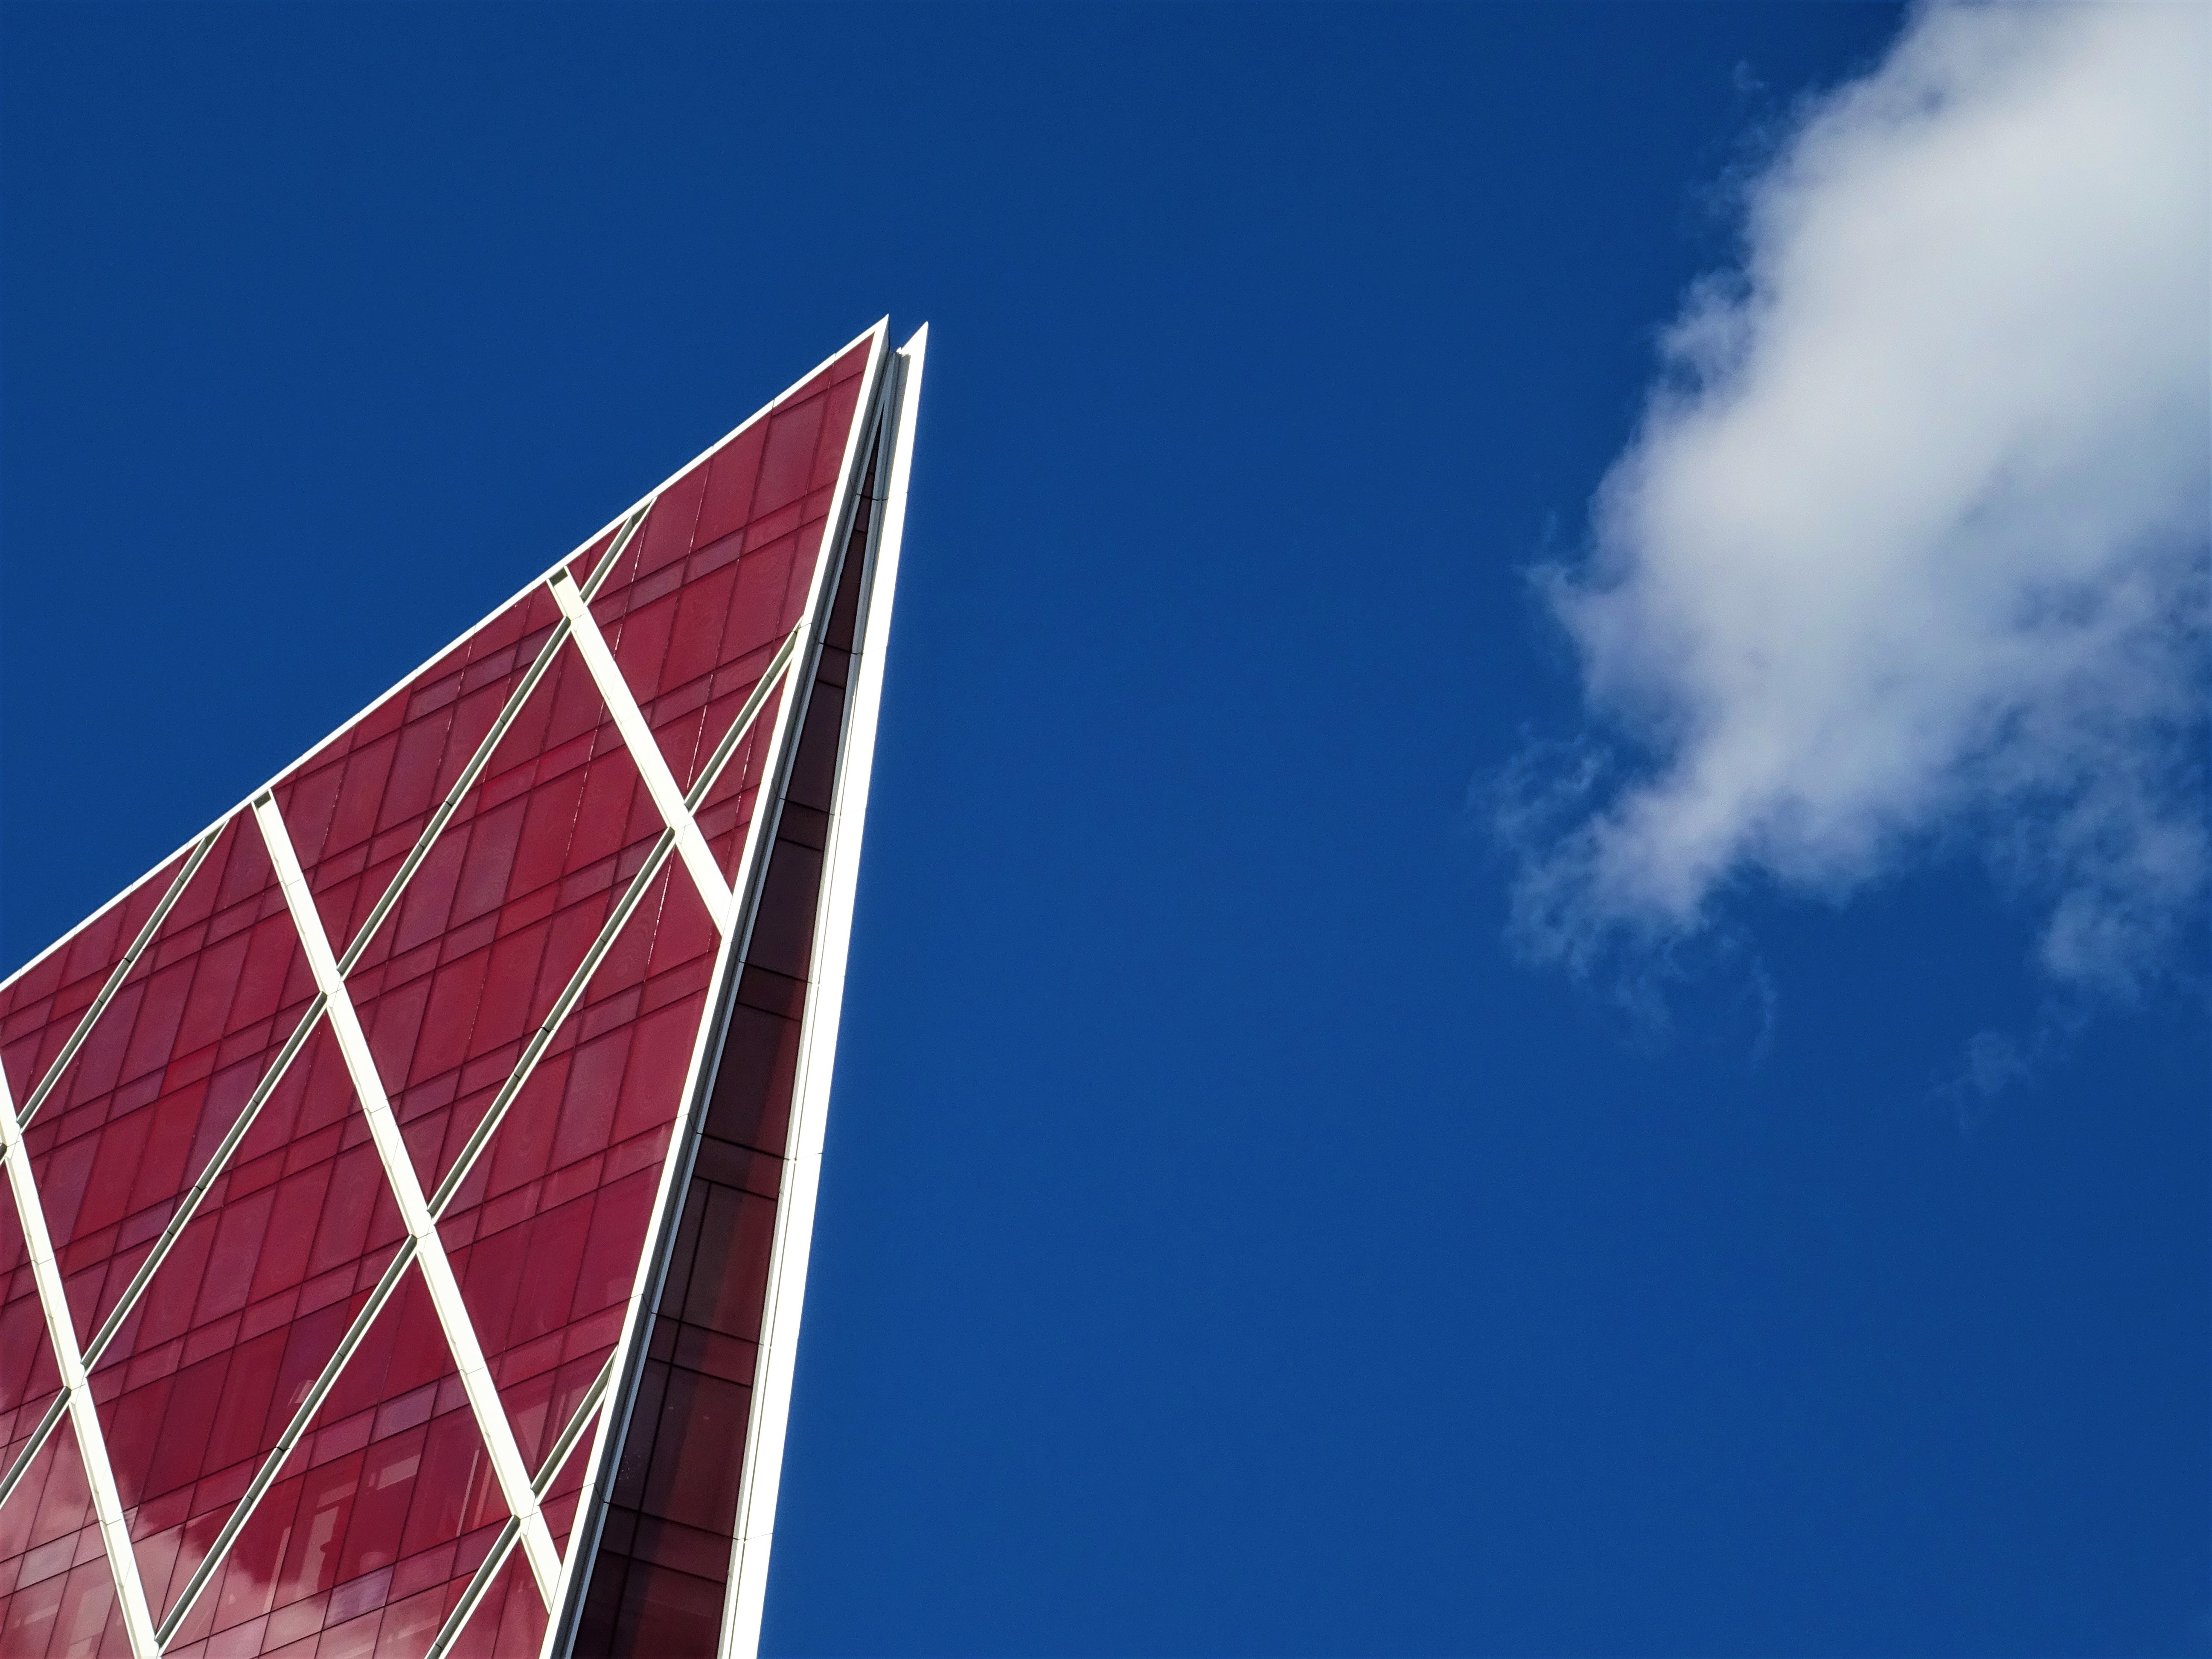
blue, sky, daytime, architecture, landmark, red, line, azure, cloud, flag, tower, skyscraper, electric blue, facade, building, triangle, city